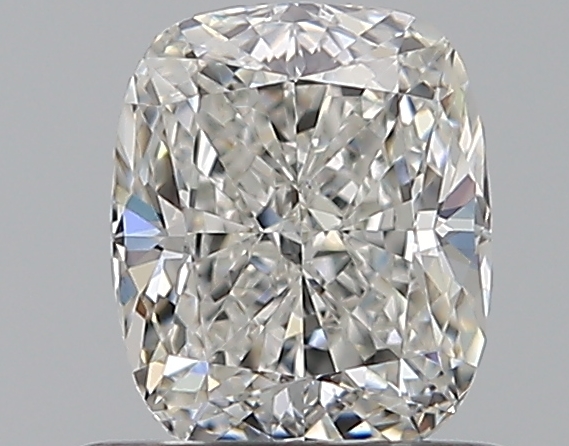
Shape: cushion
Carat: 0.72
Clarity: VS1
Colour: G
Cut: EX
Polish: EX
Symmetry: VG
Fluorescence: N
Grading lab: GIA
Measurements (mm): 5.64 x 4.71 x 3.18